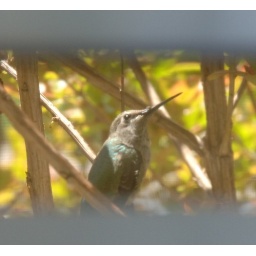
The honey bird outside the window in the morning .